Sing and Be Happy

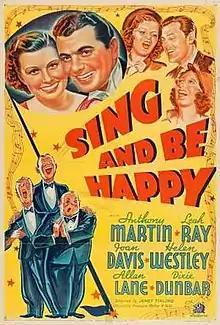
Theatrical release poster

Sing and Be Happy is a 1937 American comedy film directed by James Tinling and written by Lou Breslow, Ben Markson and John Patrick. The film stars Tony Martin, Leah Ray, Joan Davis, Helen Westley, Allan Lane and Dixie Dunbar. The film was released on June 25, 1937, by 20th Century Fox.